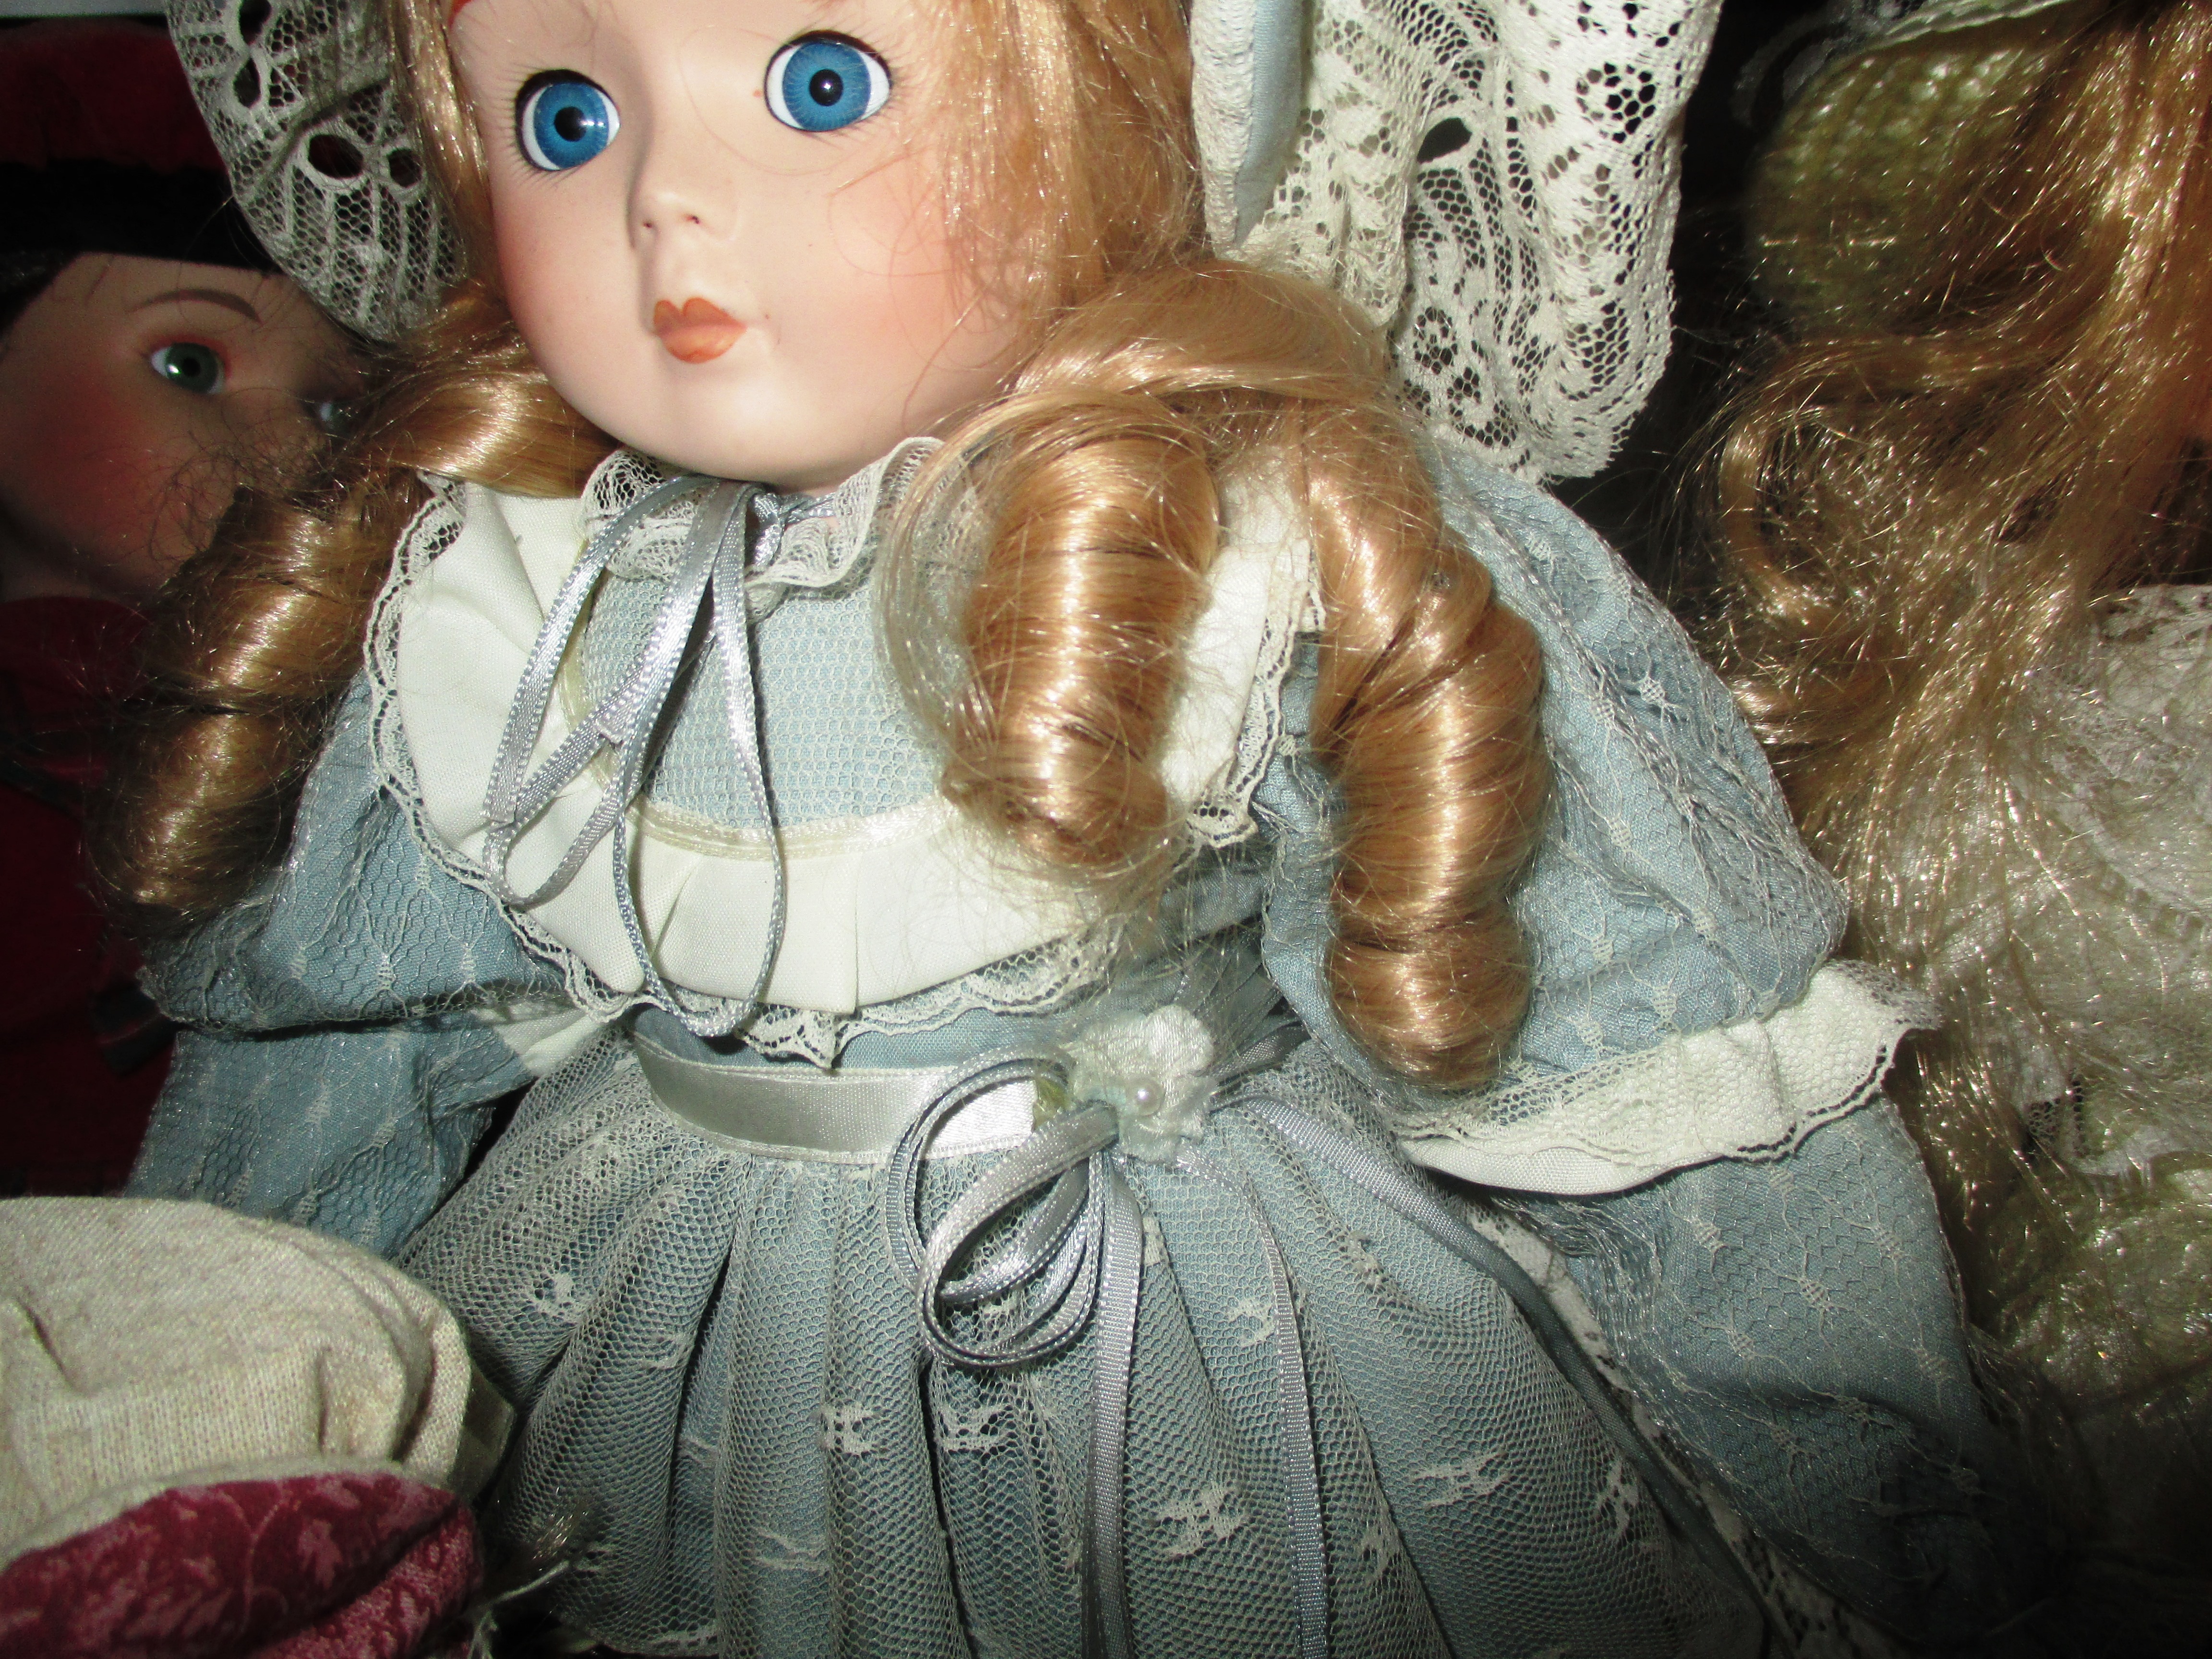
girl, blue, toy, fabric, doll, eyes, eye, head, skin, blond, lure, stylistically, hutkrempe, pin curls